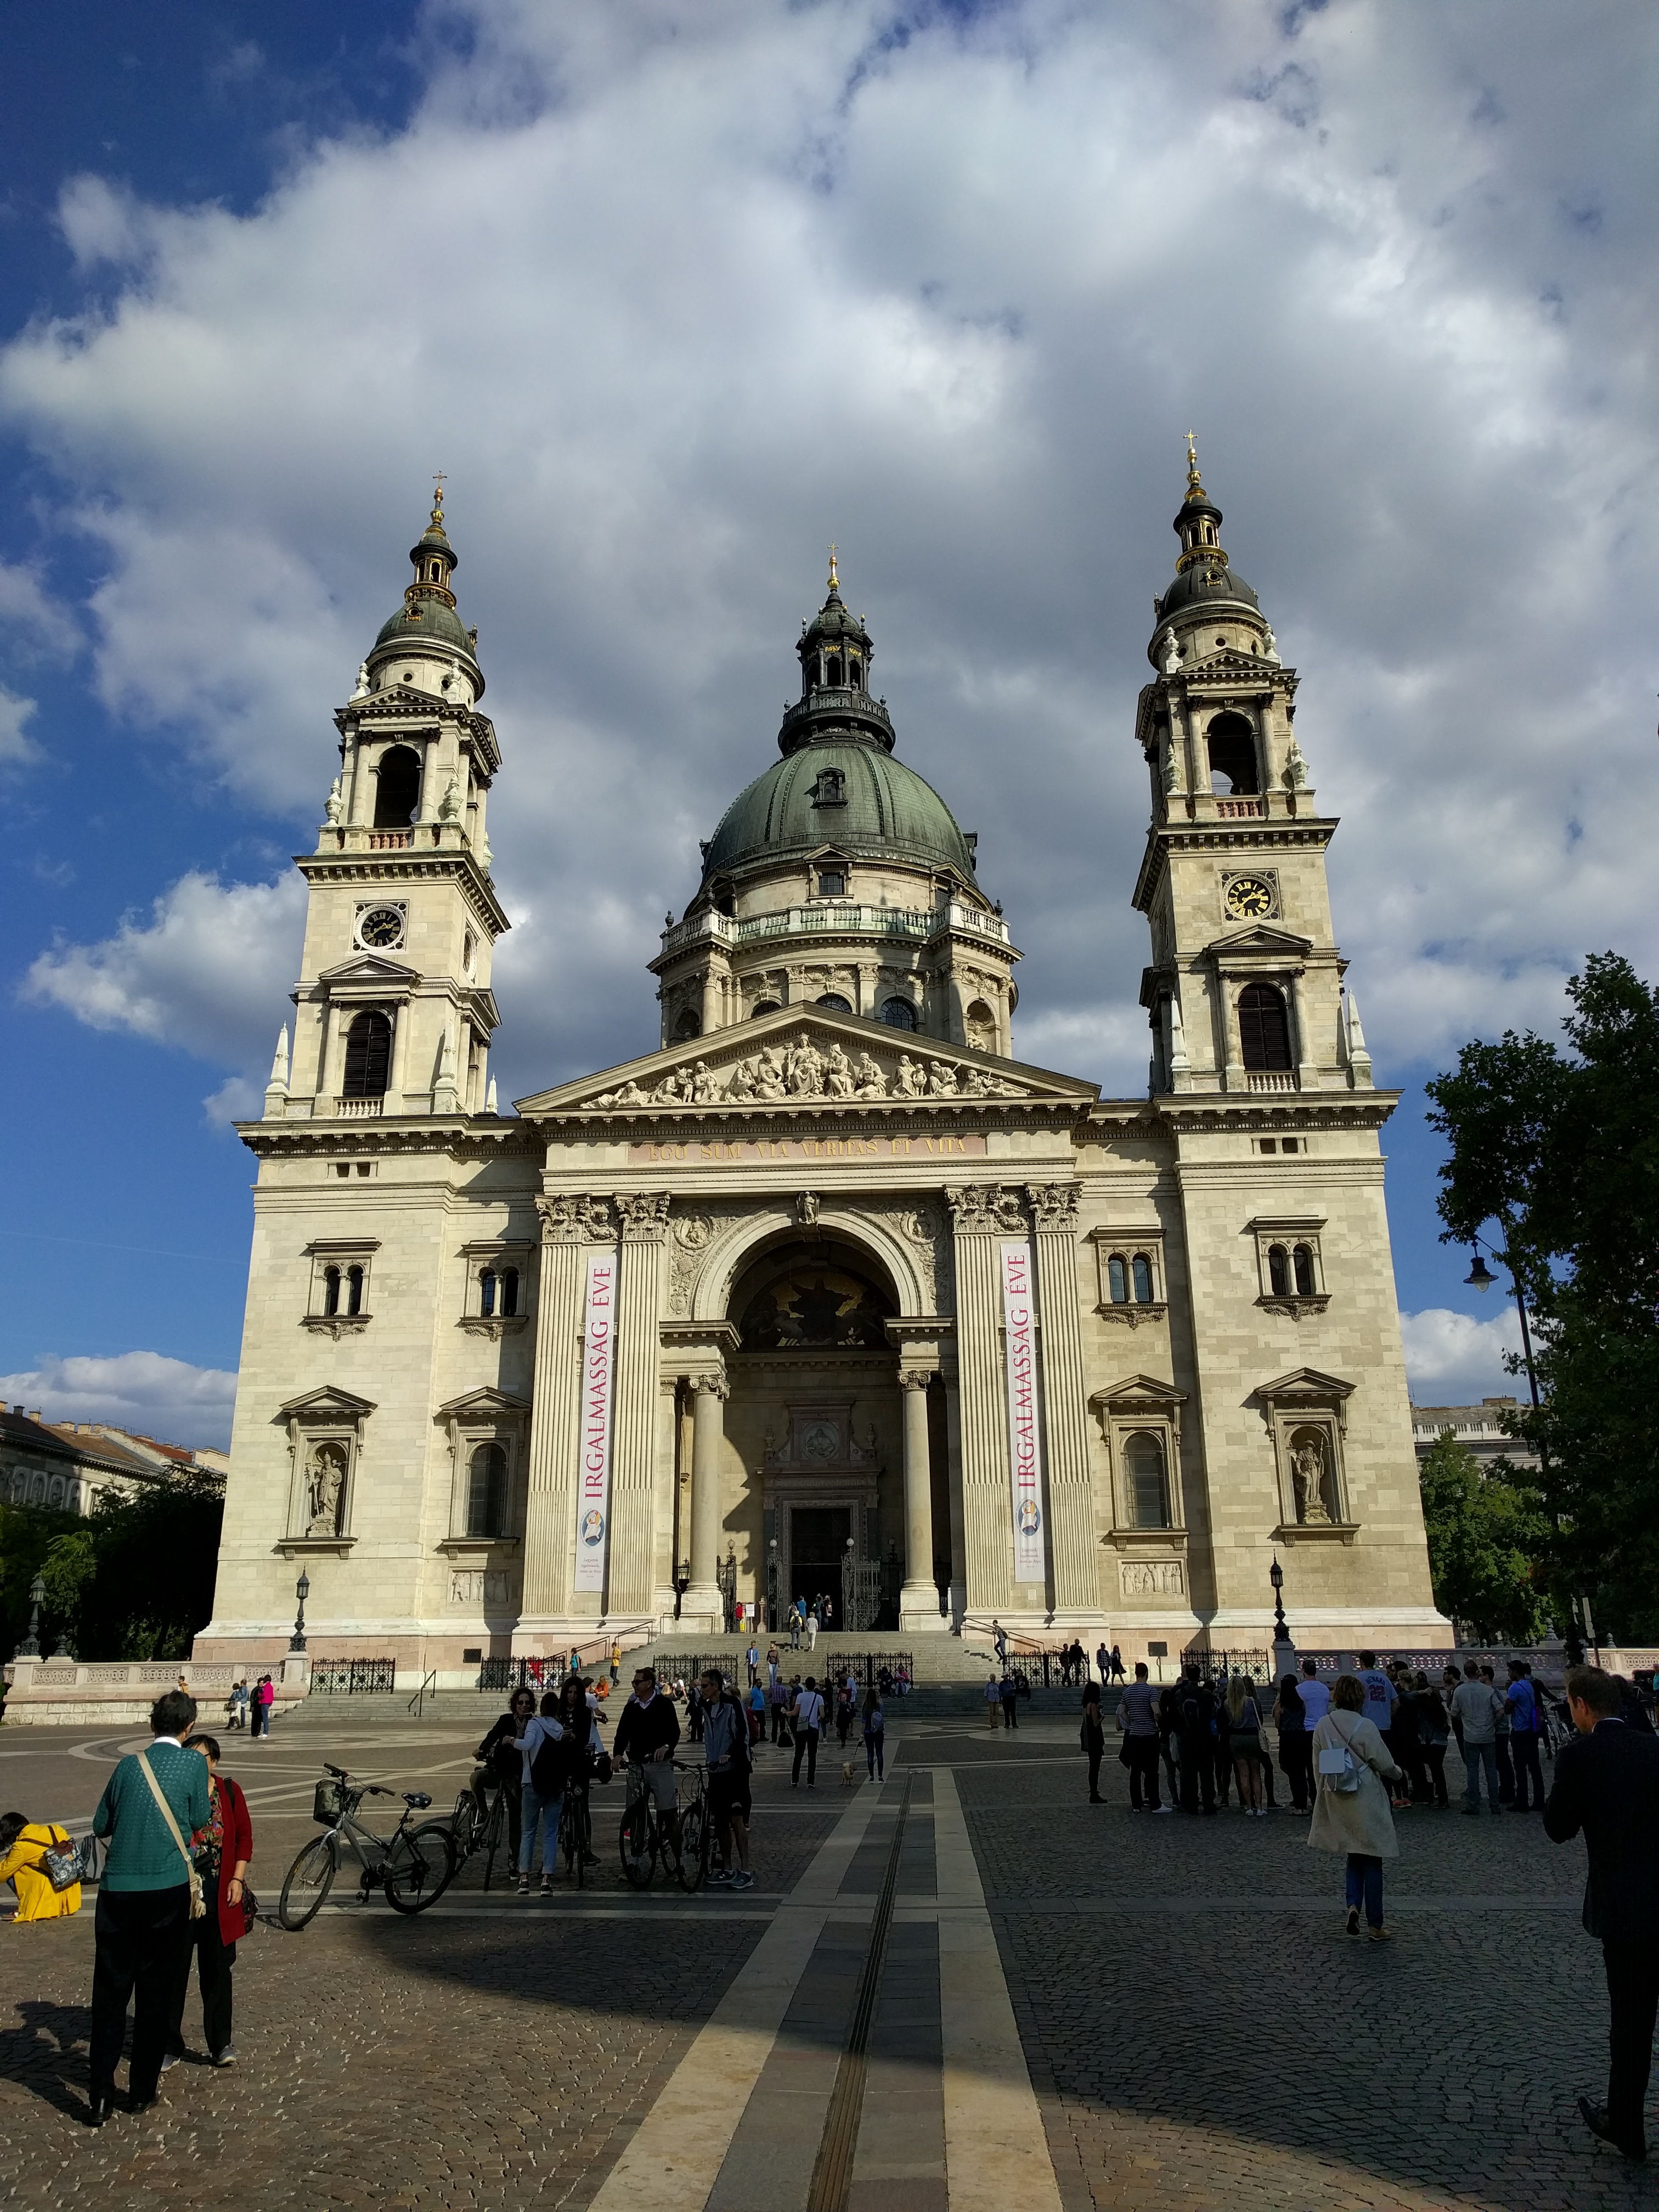
building, monument, travel, tower, plaza, landmark, church, cathedral, tourism, place of worship, budapest, town square, basilica, ancient times, tours